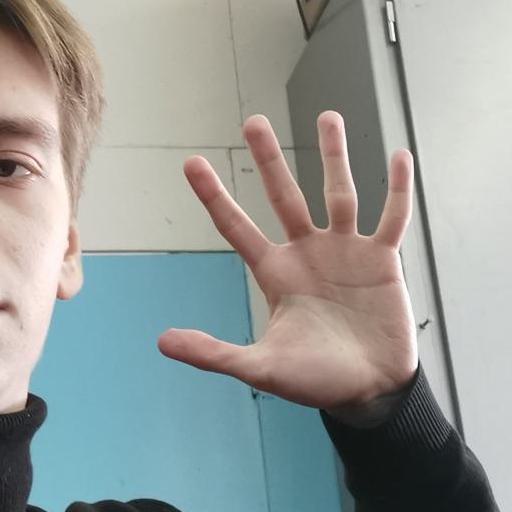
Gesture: palm